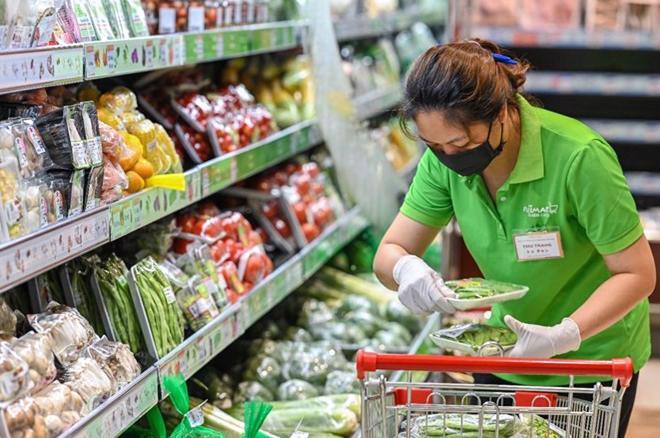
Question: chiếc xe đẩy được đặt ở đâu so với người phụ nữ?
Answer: chiếc xe đẩy được đặt phía trước người phụ nữ